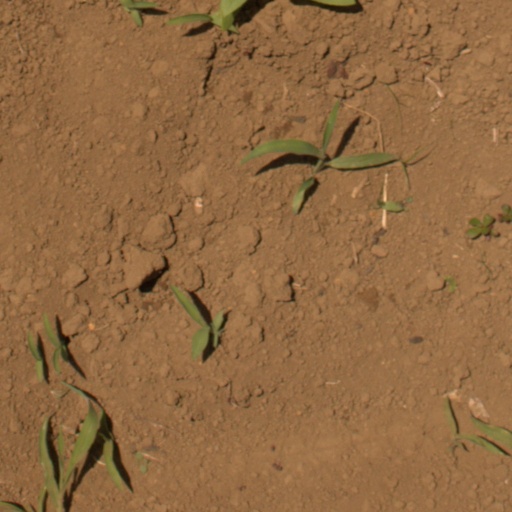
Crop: Jerusalem artichoke